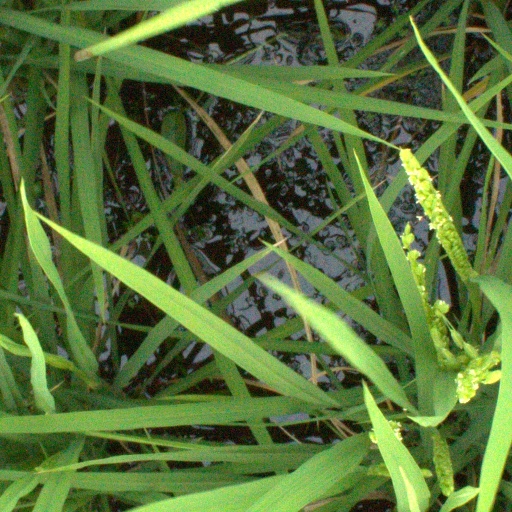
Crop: rice